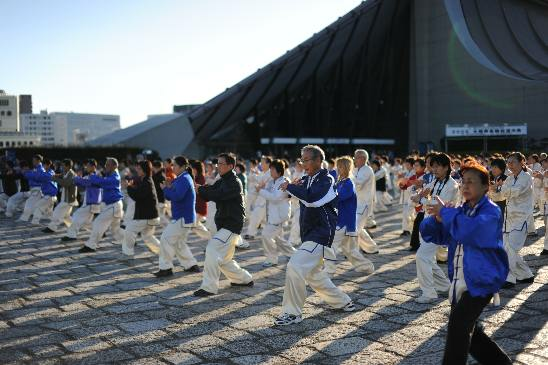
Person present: Yes